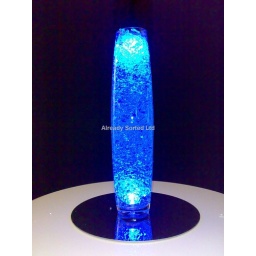
40cm blue iced vase on a mirror disc base, lit in neon blue top and bottom